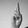
ASL letter: R